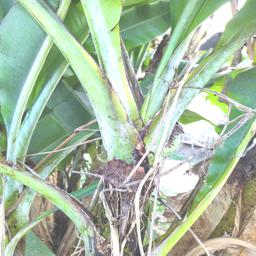
Label: JAHAJI LEAF